Democratic Socialists of America

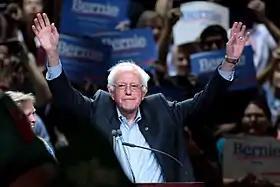
Bernie Sanders speaking in Phoenix, Arizona during the 2016 presidential primaries. Many have credited Sanders for popularizing democratic socialism and DSA in the United States.

DSA calls for the abolition of U.S. Immigration and Customs Enforcement (ICE), an end to all immigrant detention and deportations, and a "demilitarization" of the Mexico–United States border.